Parable of the Hidden Treasure

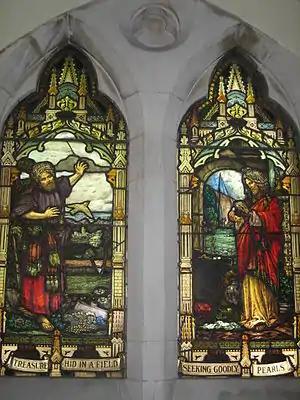
A depiction of this parable (left) paired with that of the pearl (right) on a stained glass window in Scots' Church, Melbourne.

The setting presupposes that someone has buried a treasure. The current owner of the field is unaware of its existence. The finder is unable to conveniently extract it unless he buys the field. For a peasant, such a discovery of treasure represented the "ultimate dream."